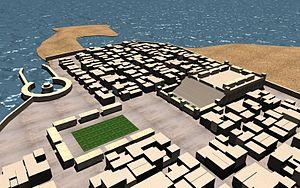
Représentation artistique de la cité antique de Carthage avec le temple d'Eshmun, même si celui-ci est positionné dans le prolongement de l'agora alors que sa position était sans doute sur la colline de Byrsa